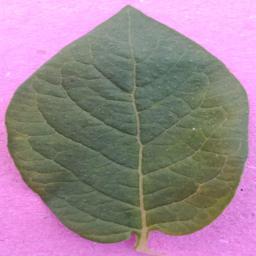
Label: Potato___Healthy